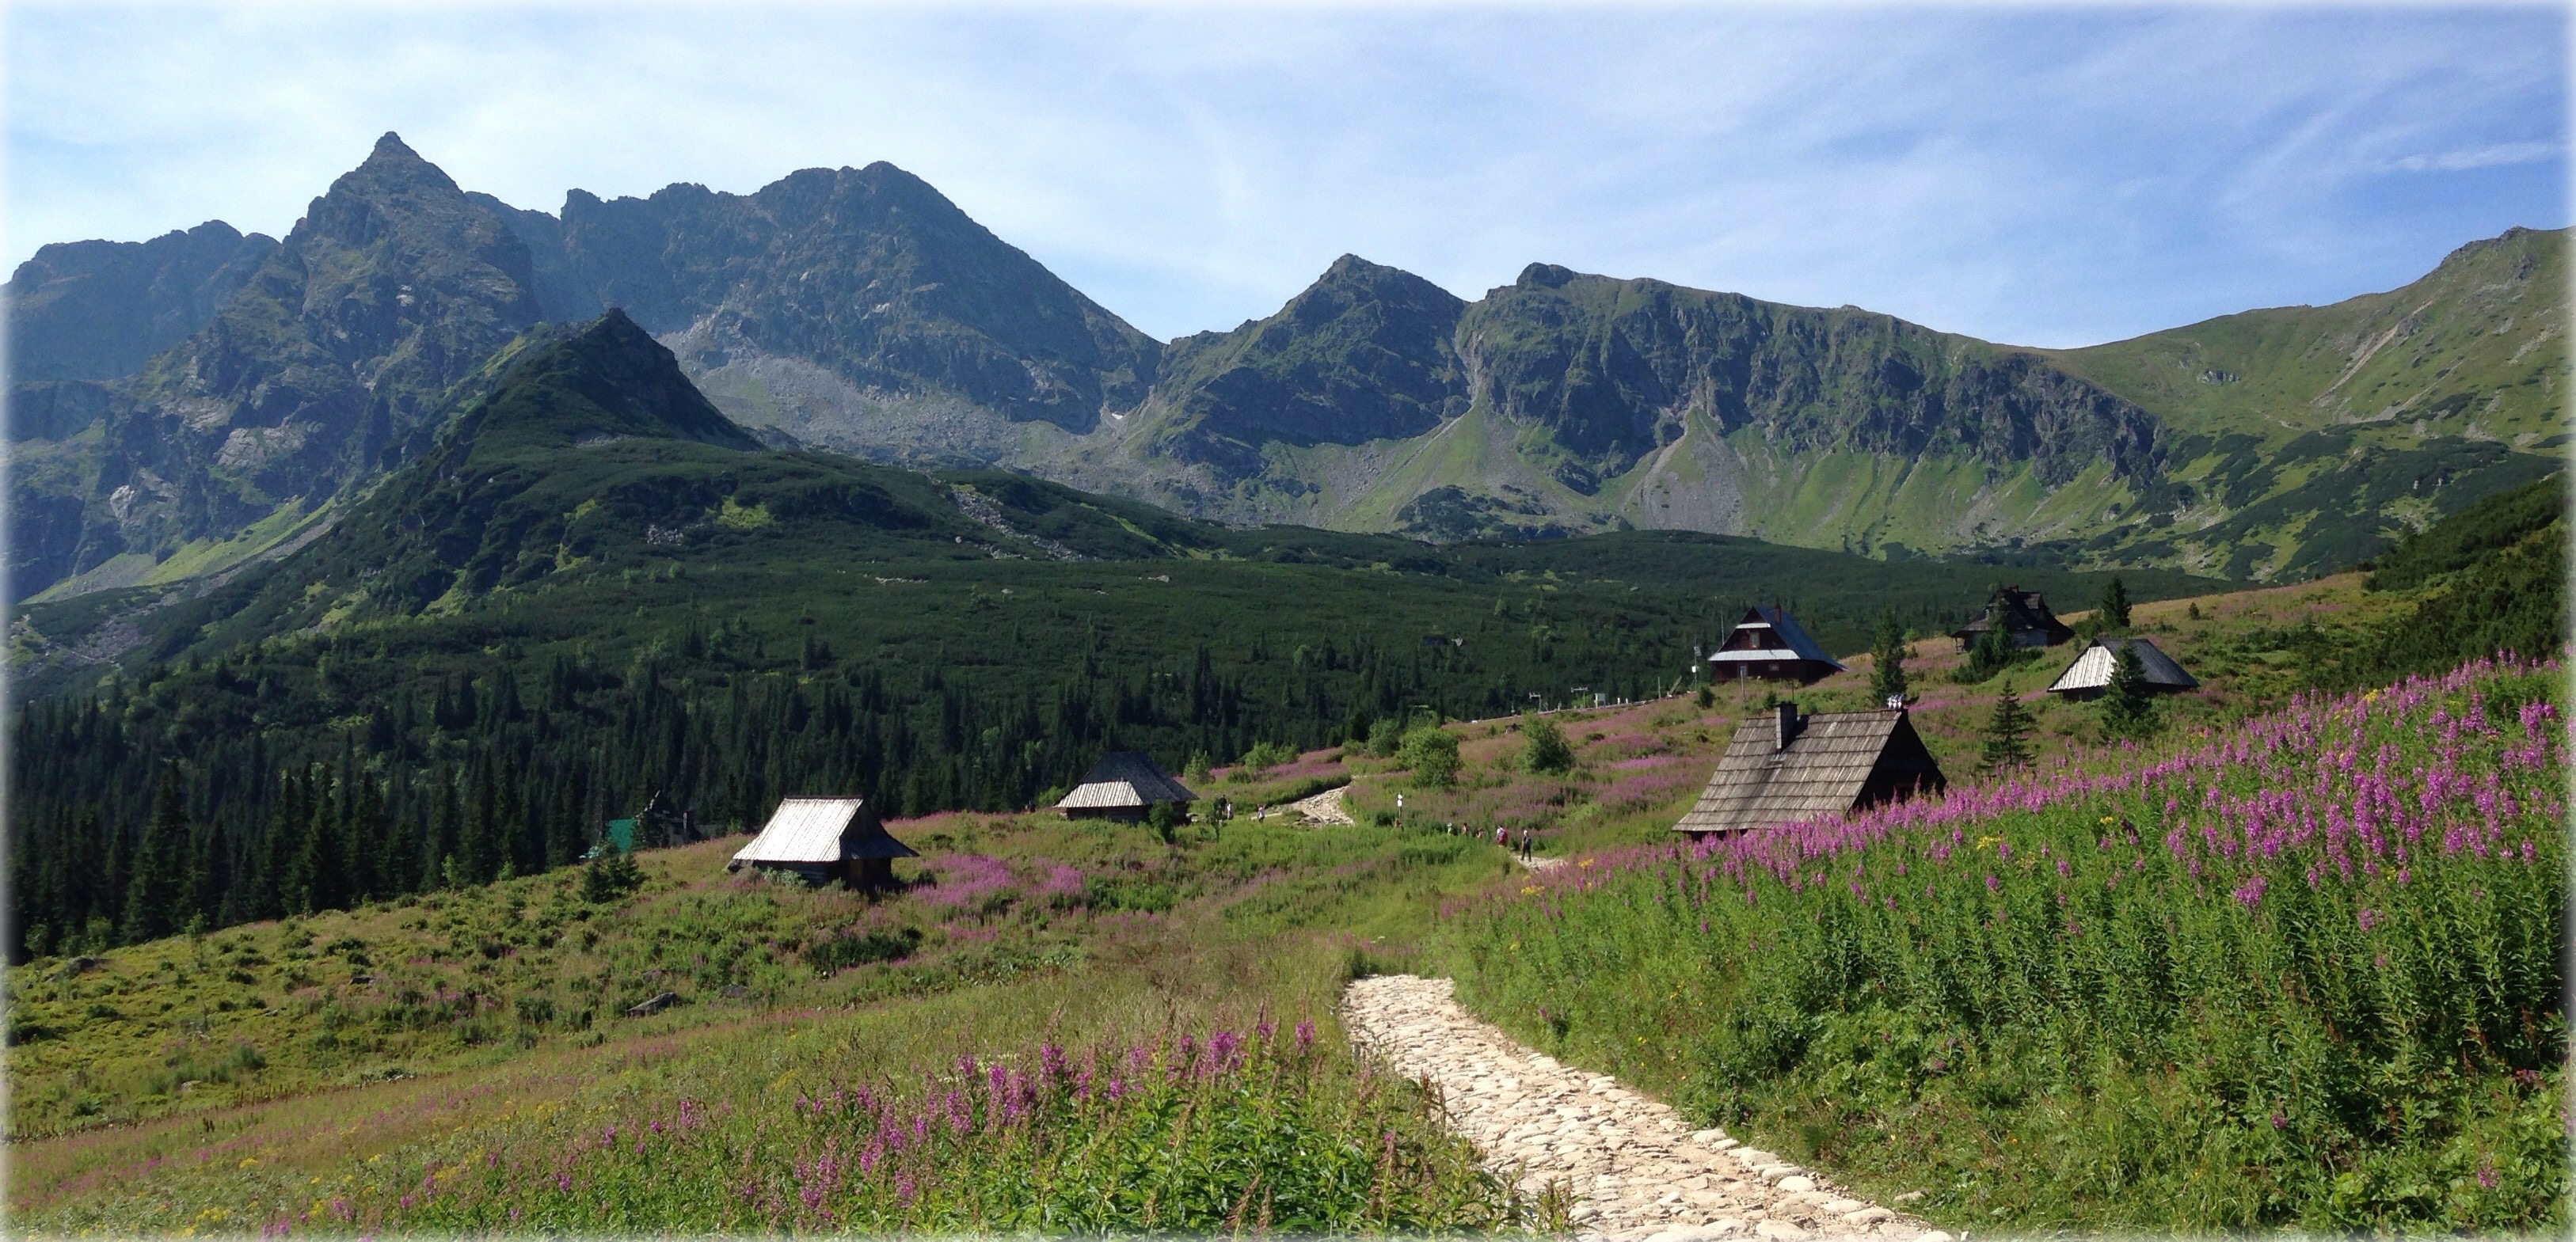
landscape, wilderness, walking, mountain, hiking, trail, meadow, hill, adventure, valley, mountain range, pasture, highland, ridge, mountains, alps, grassland, poland, plateau, fell, loch, ecosystem, tatry, landform, mountain pass, geographical feature, mountainous landforms, hala g sienicowa